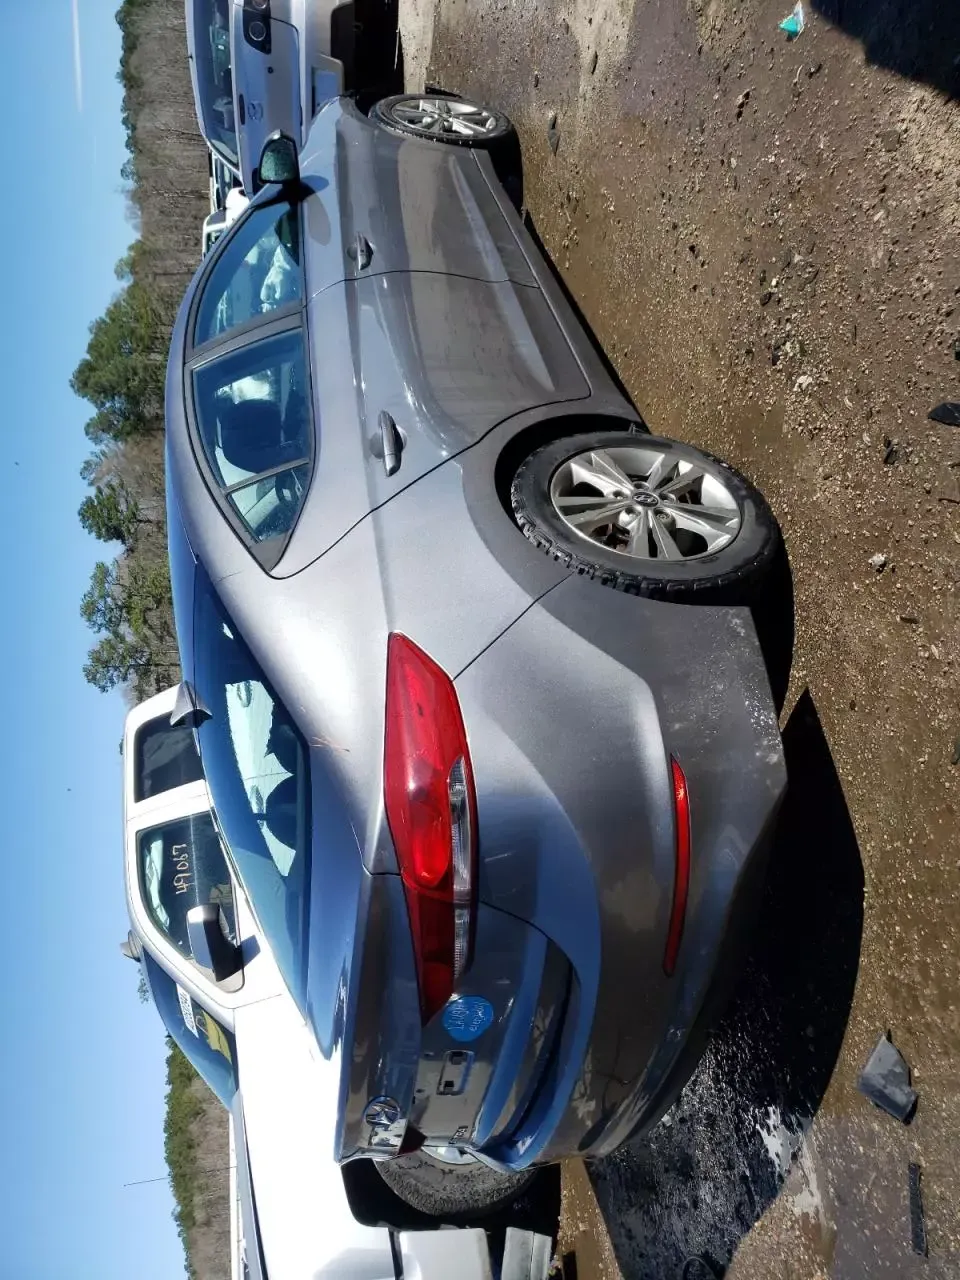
Aucun dommage détecté.
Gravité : aucun